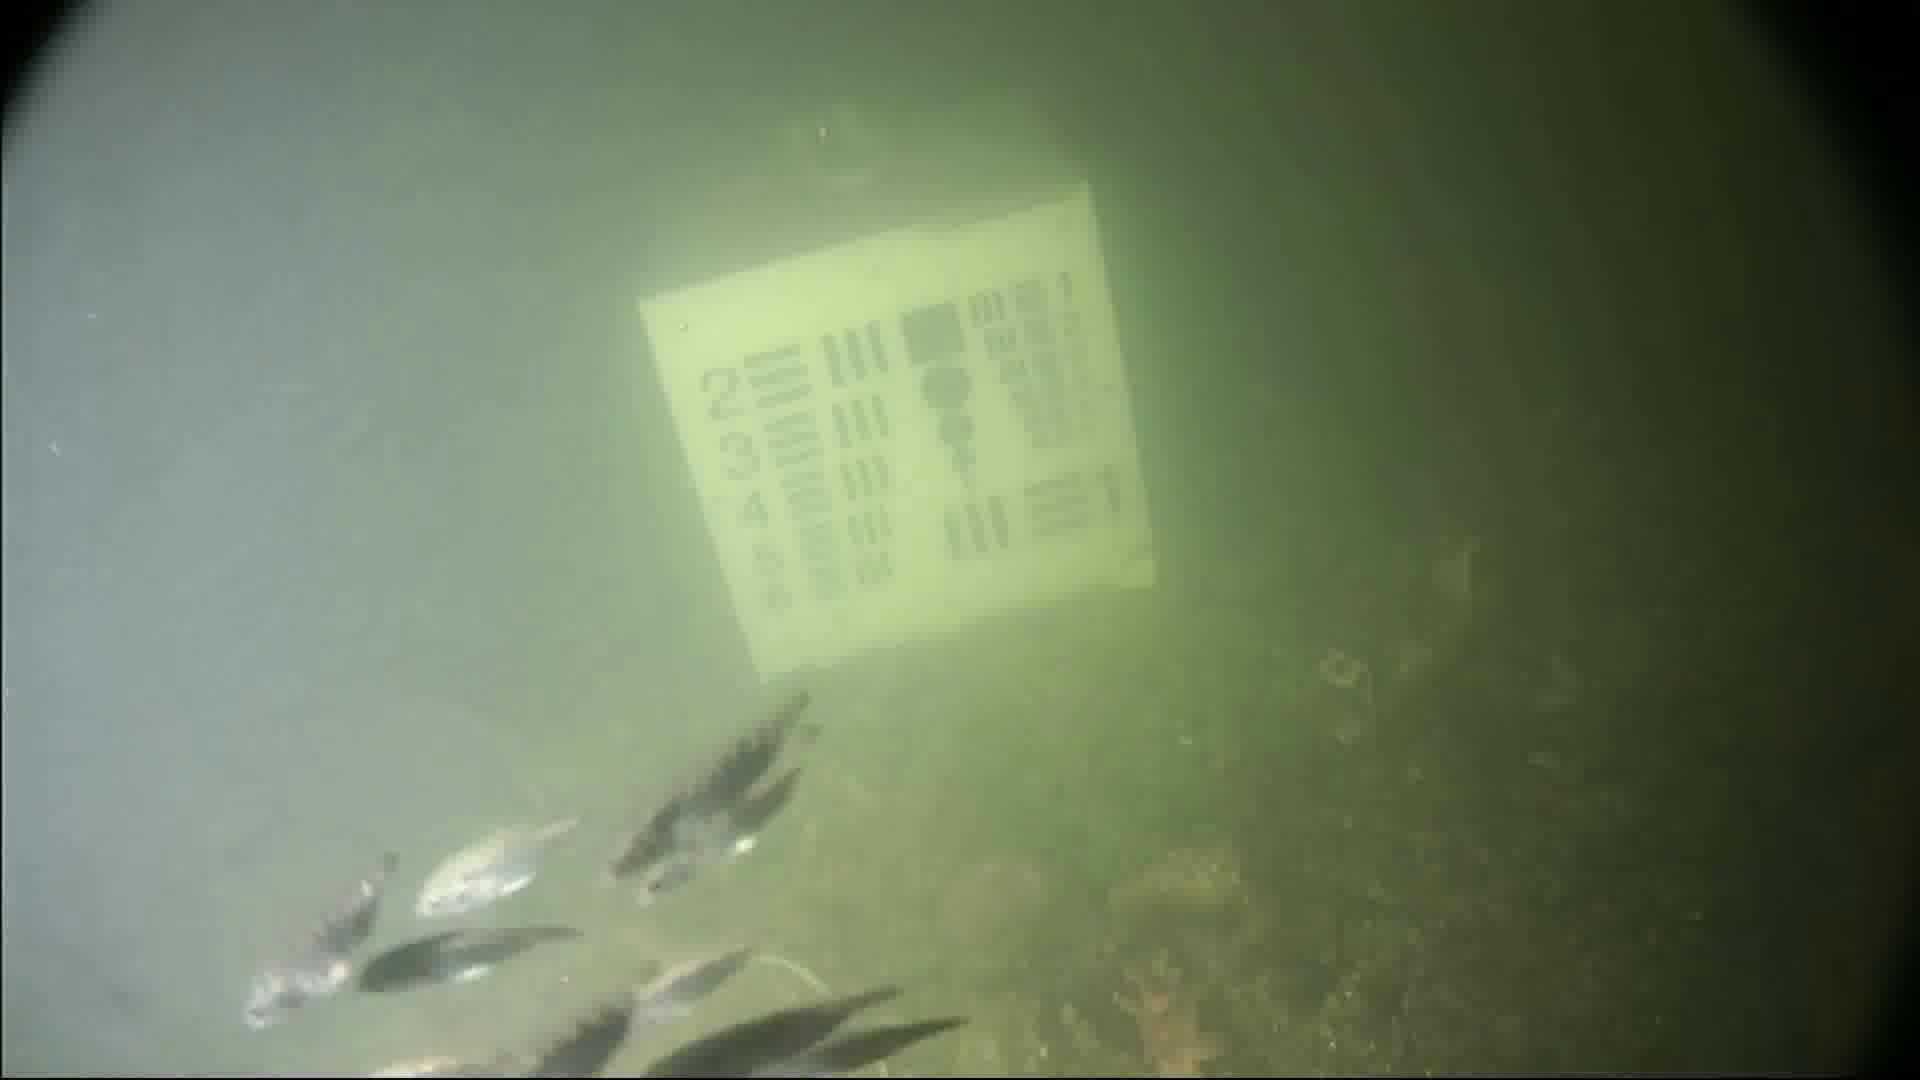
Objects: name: small_fish
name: starfish